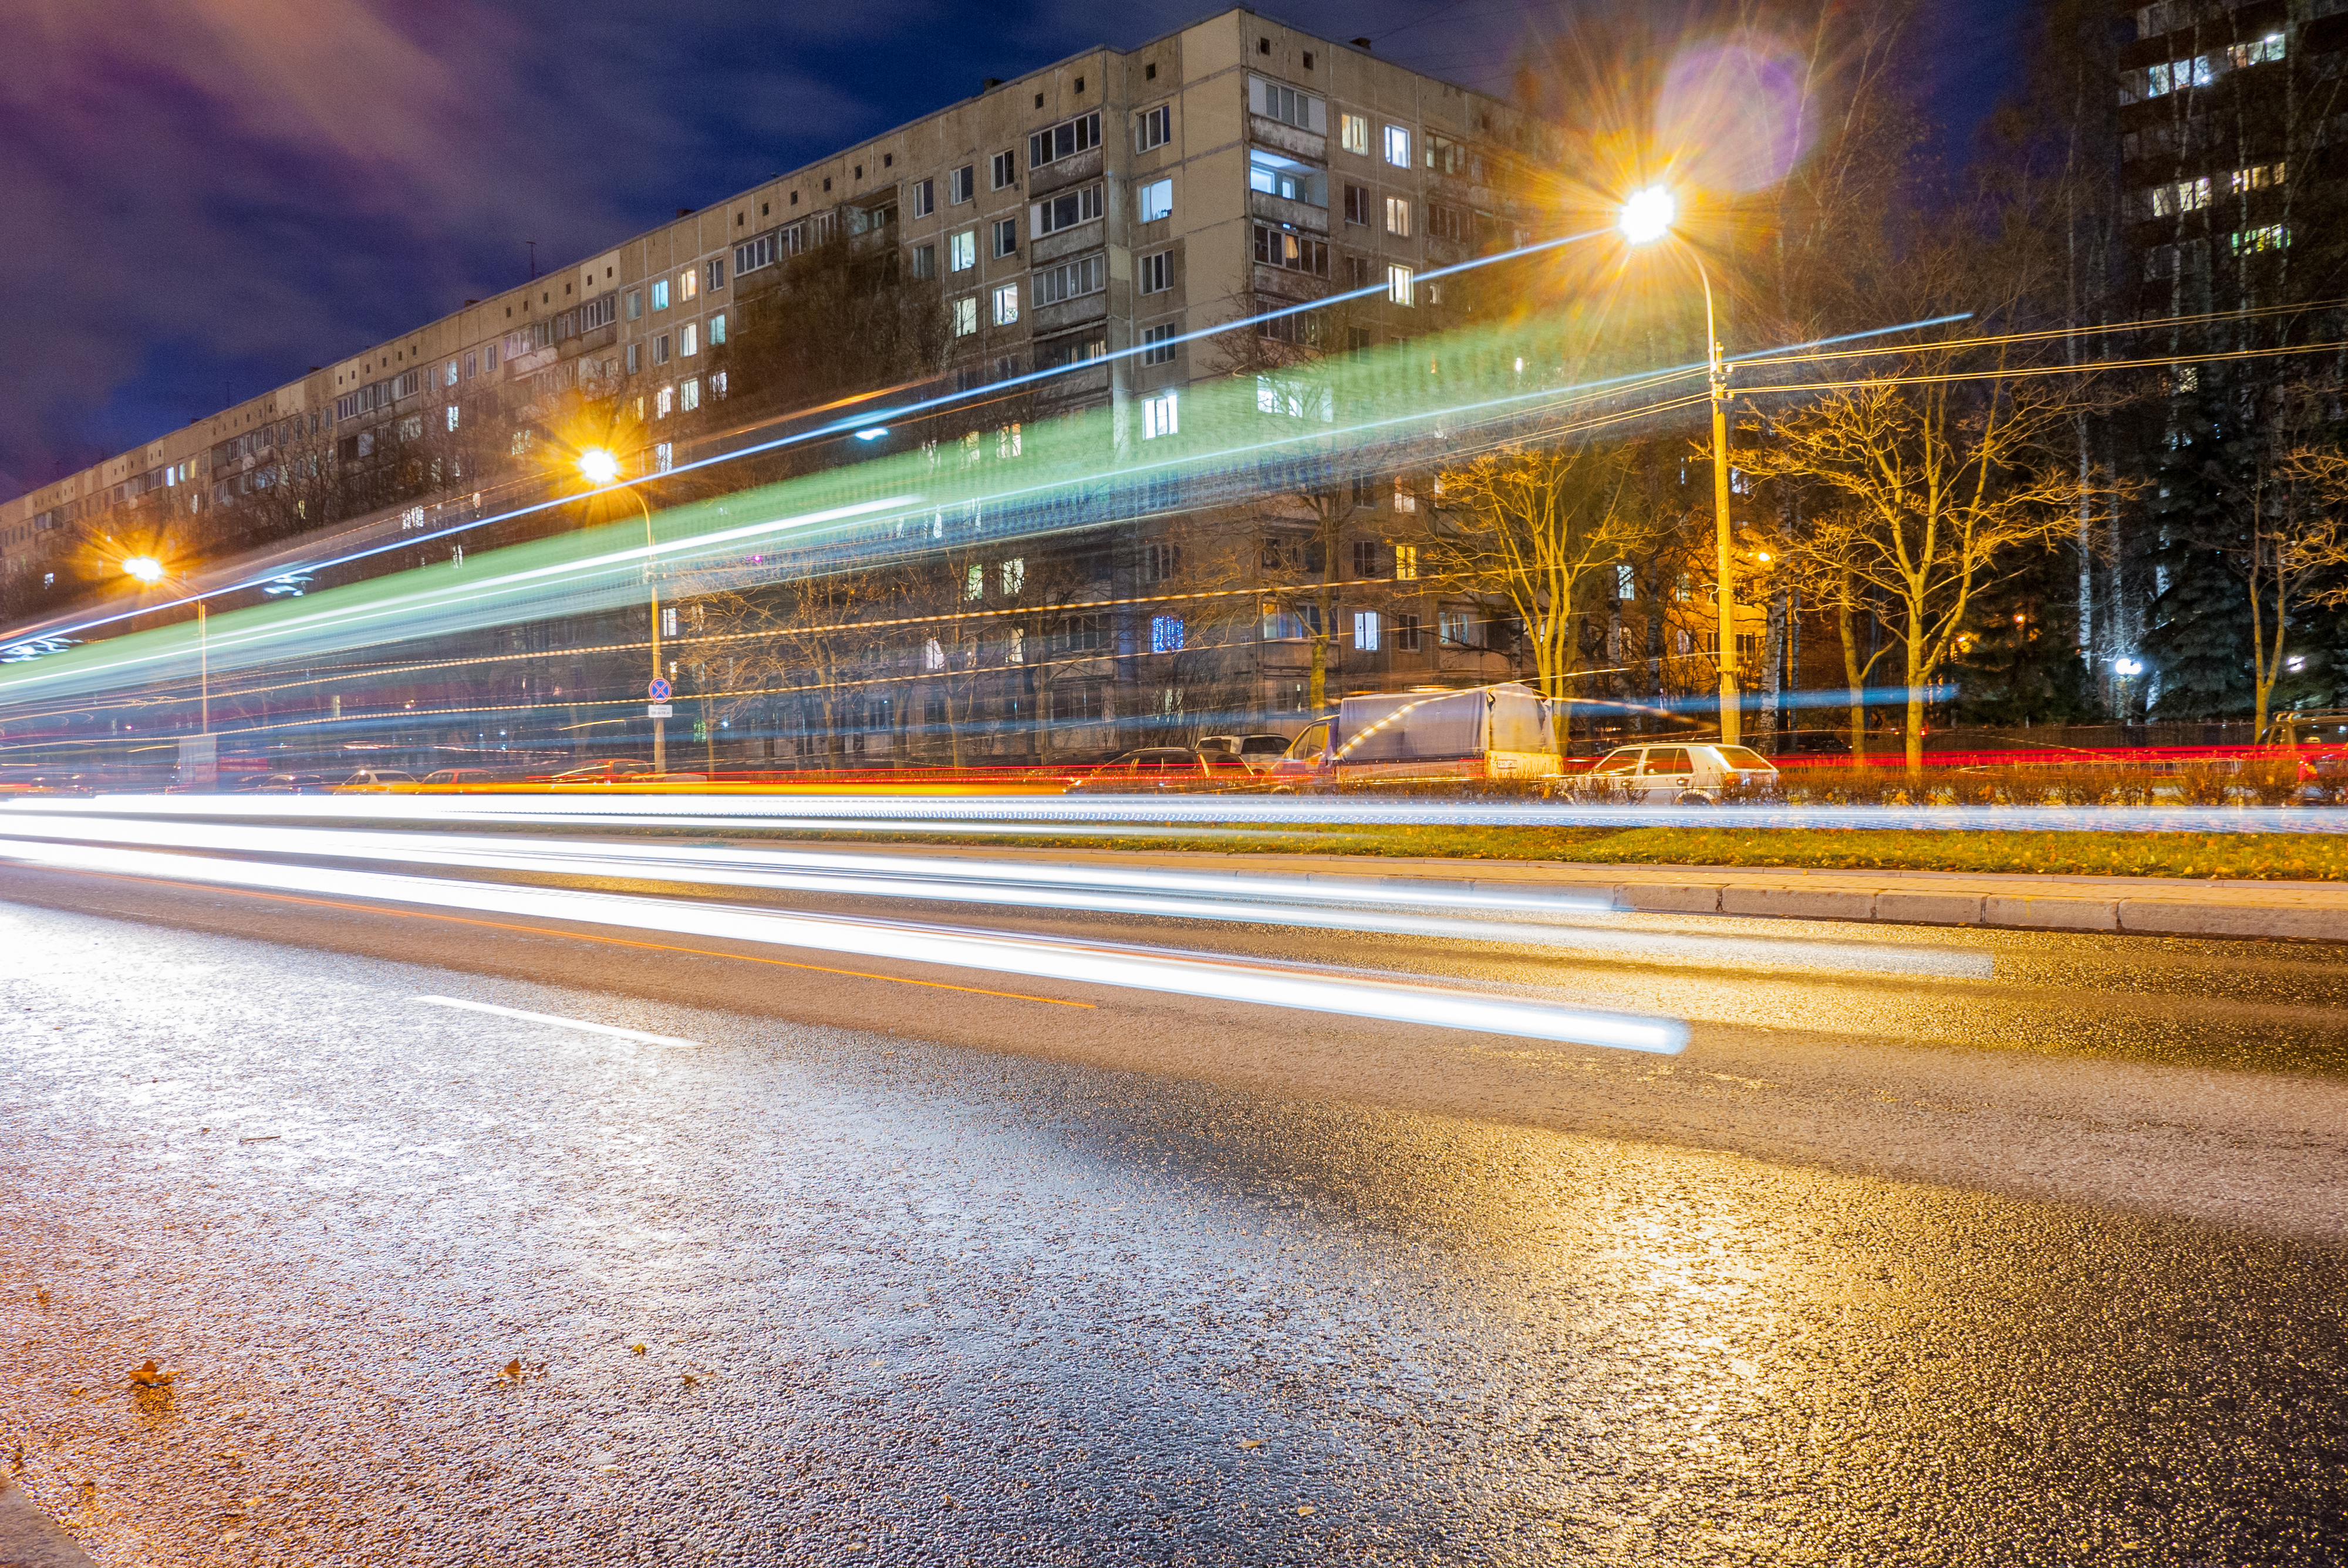
images, cloud, street light, automotive lighting, sky, road surface, building, electricity, asphalt, lighting, mode of transport, thoroughfare, headlamp, road, midnight, city, metropolis, tree, lens flare, darkness, reflection, highway, lane, traffic, evening, street, tar, light fixture, signaling device, Security lighting, electric blue, intersection, cityscape, winter, night, landscape, public utility, overpass, freeway, transport, sidewalk, downtown